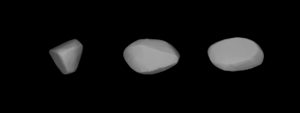
(1930) Lucifer est un astéroïde évoluant dans la ceinture principale, découvert le 29 octobre 1964 par l'astronome américaine Elizabeth Roemer depuis Flagstaff.